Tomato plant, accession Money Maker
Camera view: horizontal (90 deg, fisheye); turntable rotation: 0 degrees
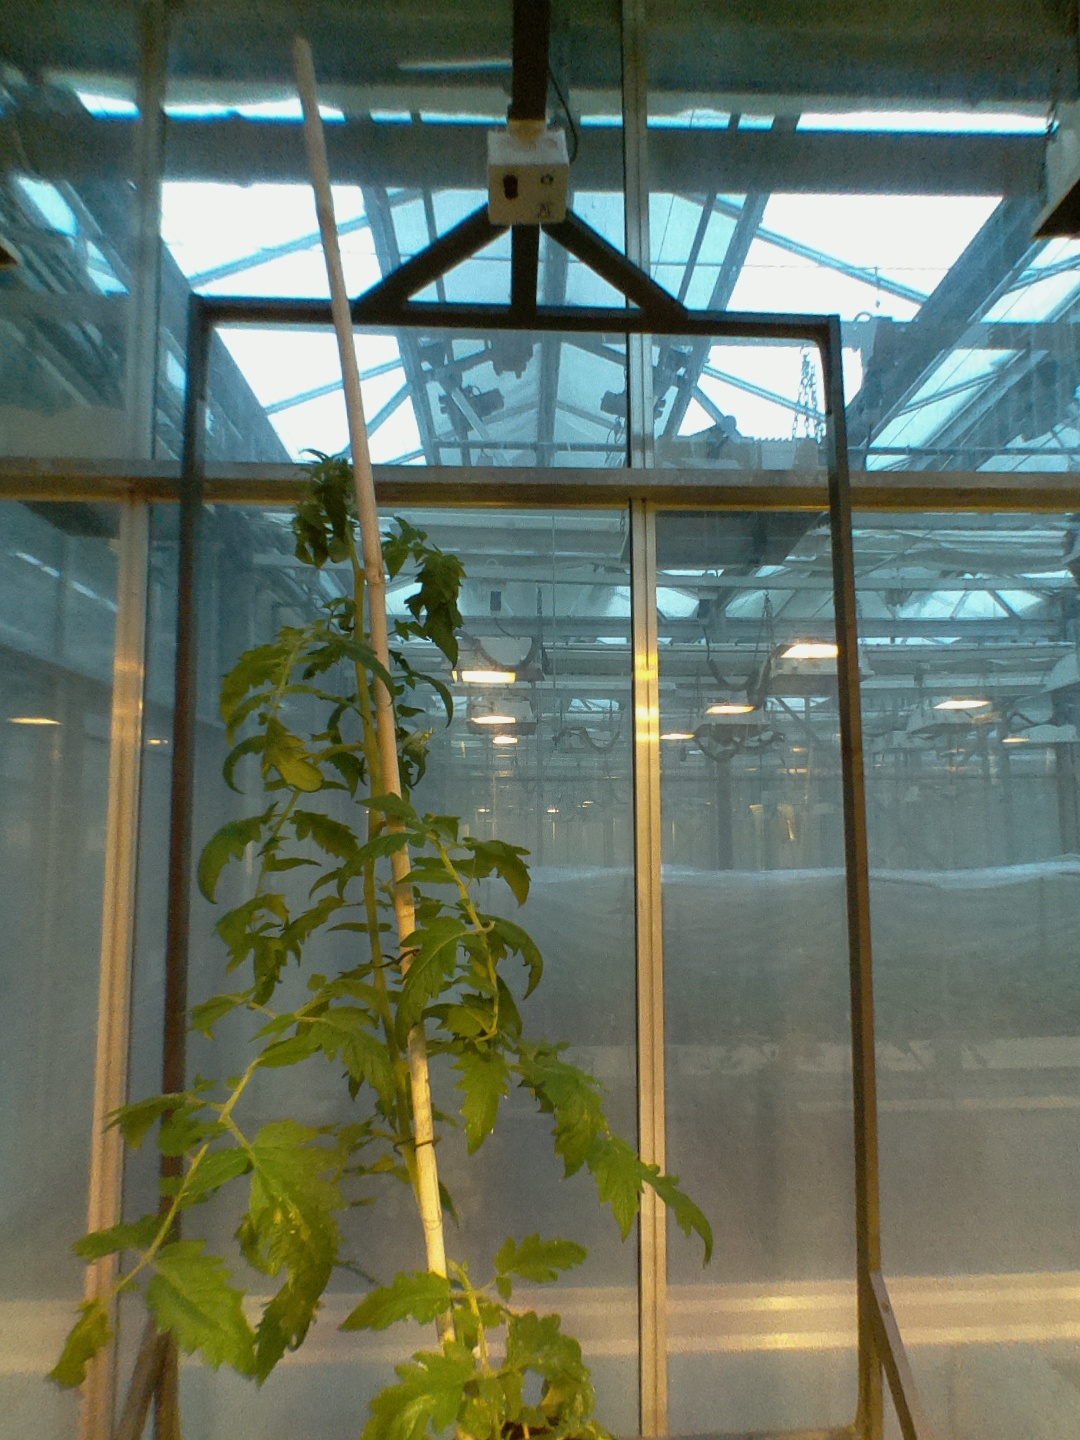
BBCH growth stage 65: Full flowering, 50%-60% of flowers open, first petals falling